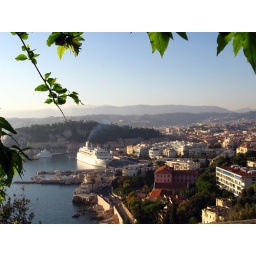
A cruise ship in Nice port, quickly snapped as the bus stopped for a few minutes.